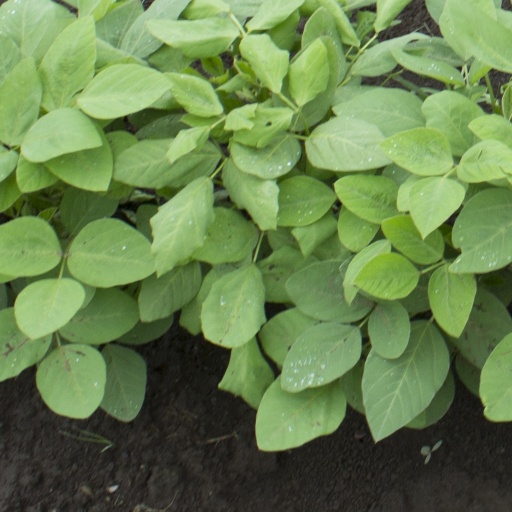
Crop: soybean